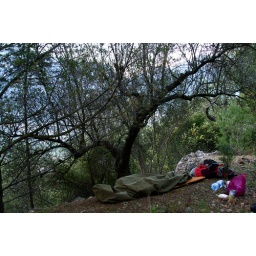
sleeping in a olive grove / pine orchard in the hills above Soller, Mallorca